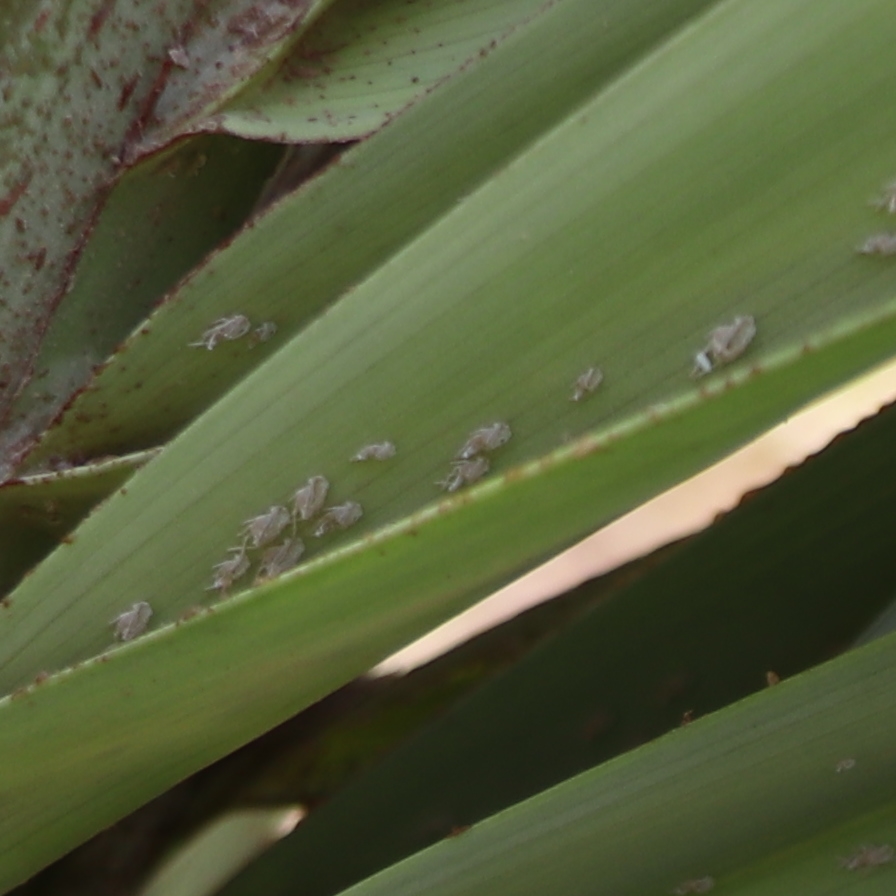
Label: Dubas